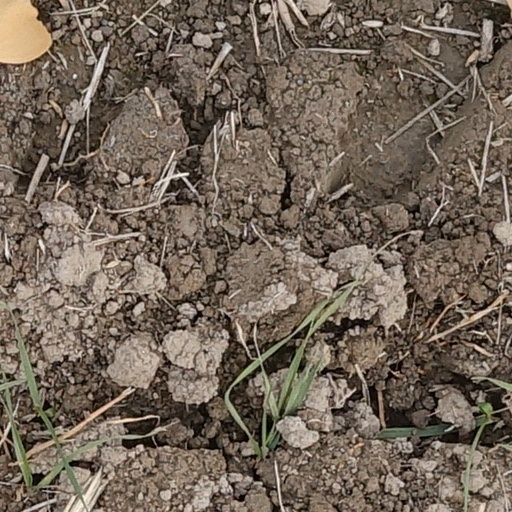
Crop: wheat